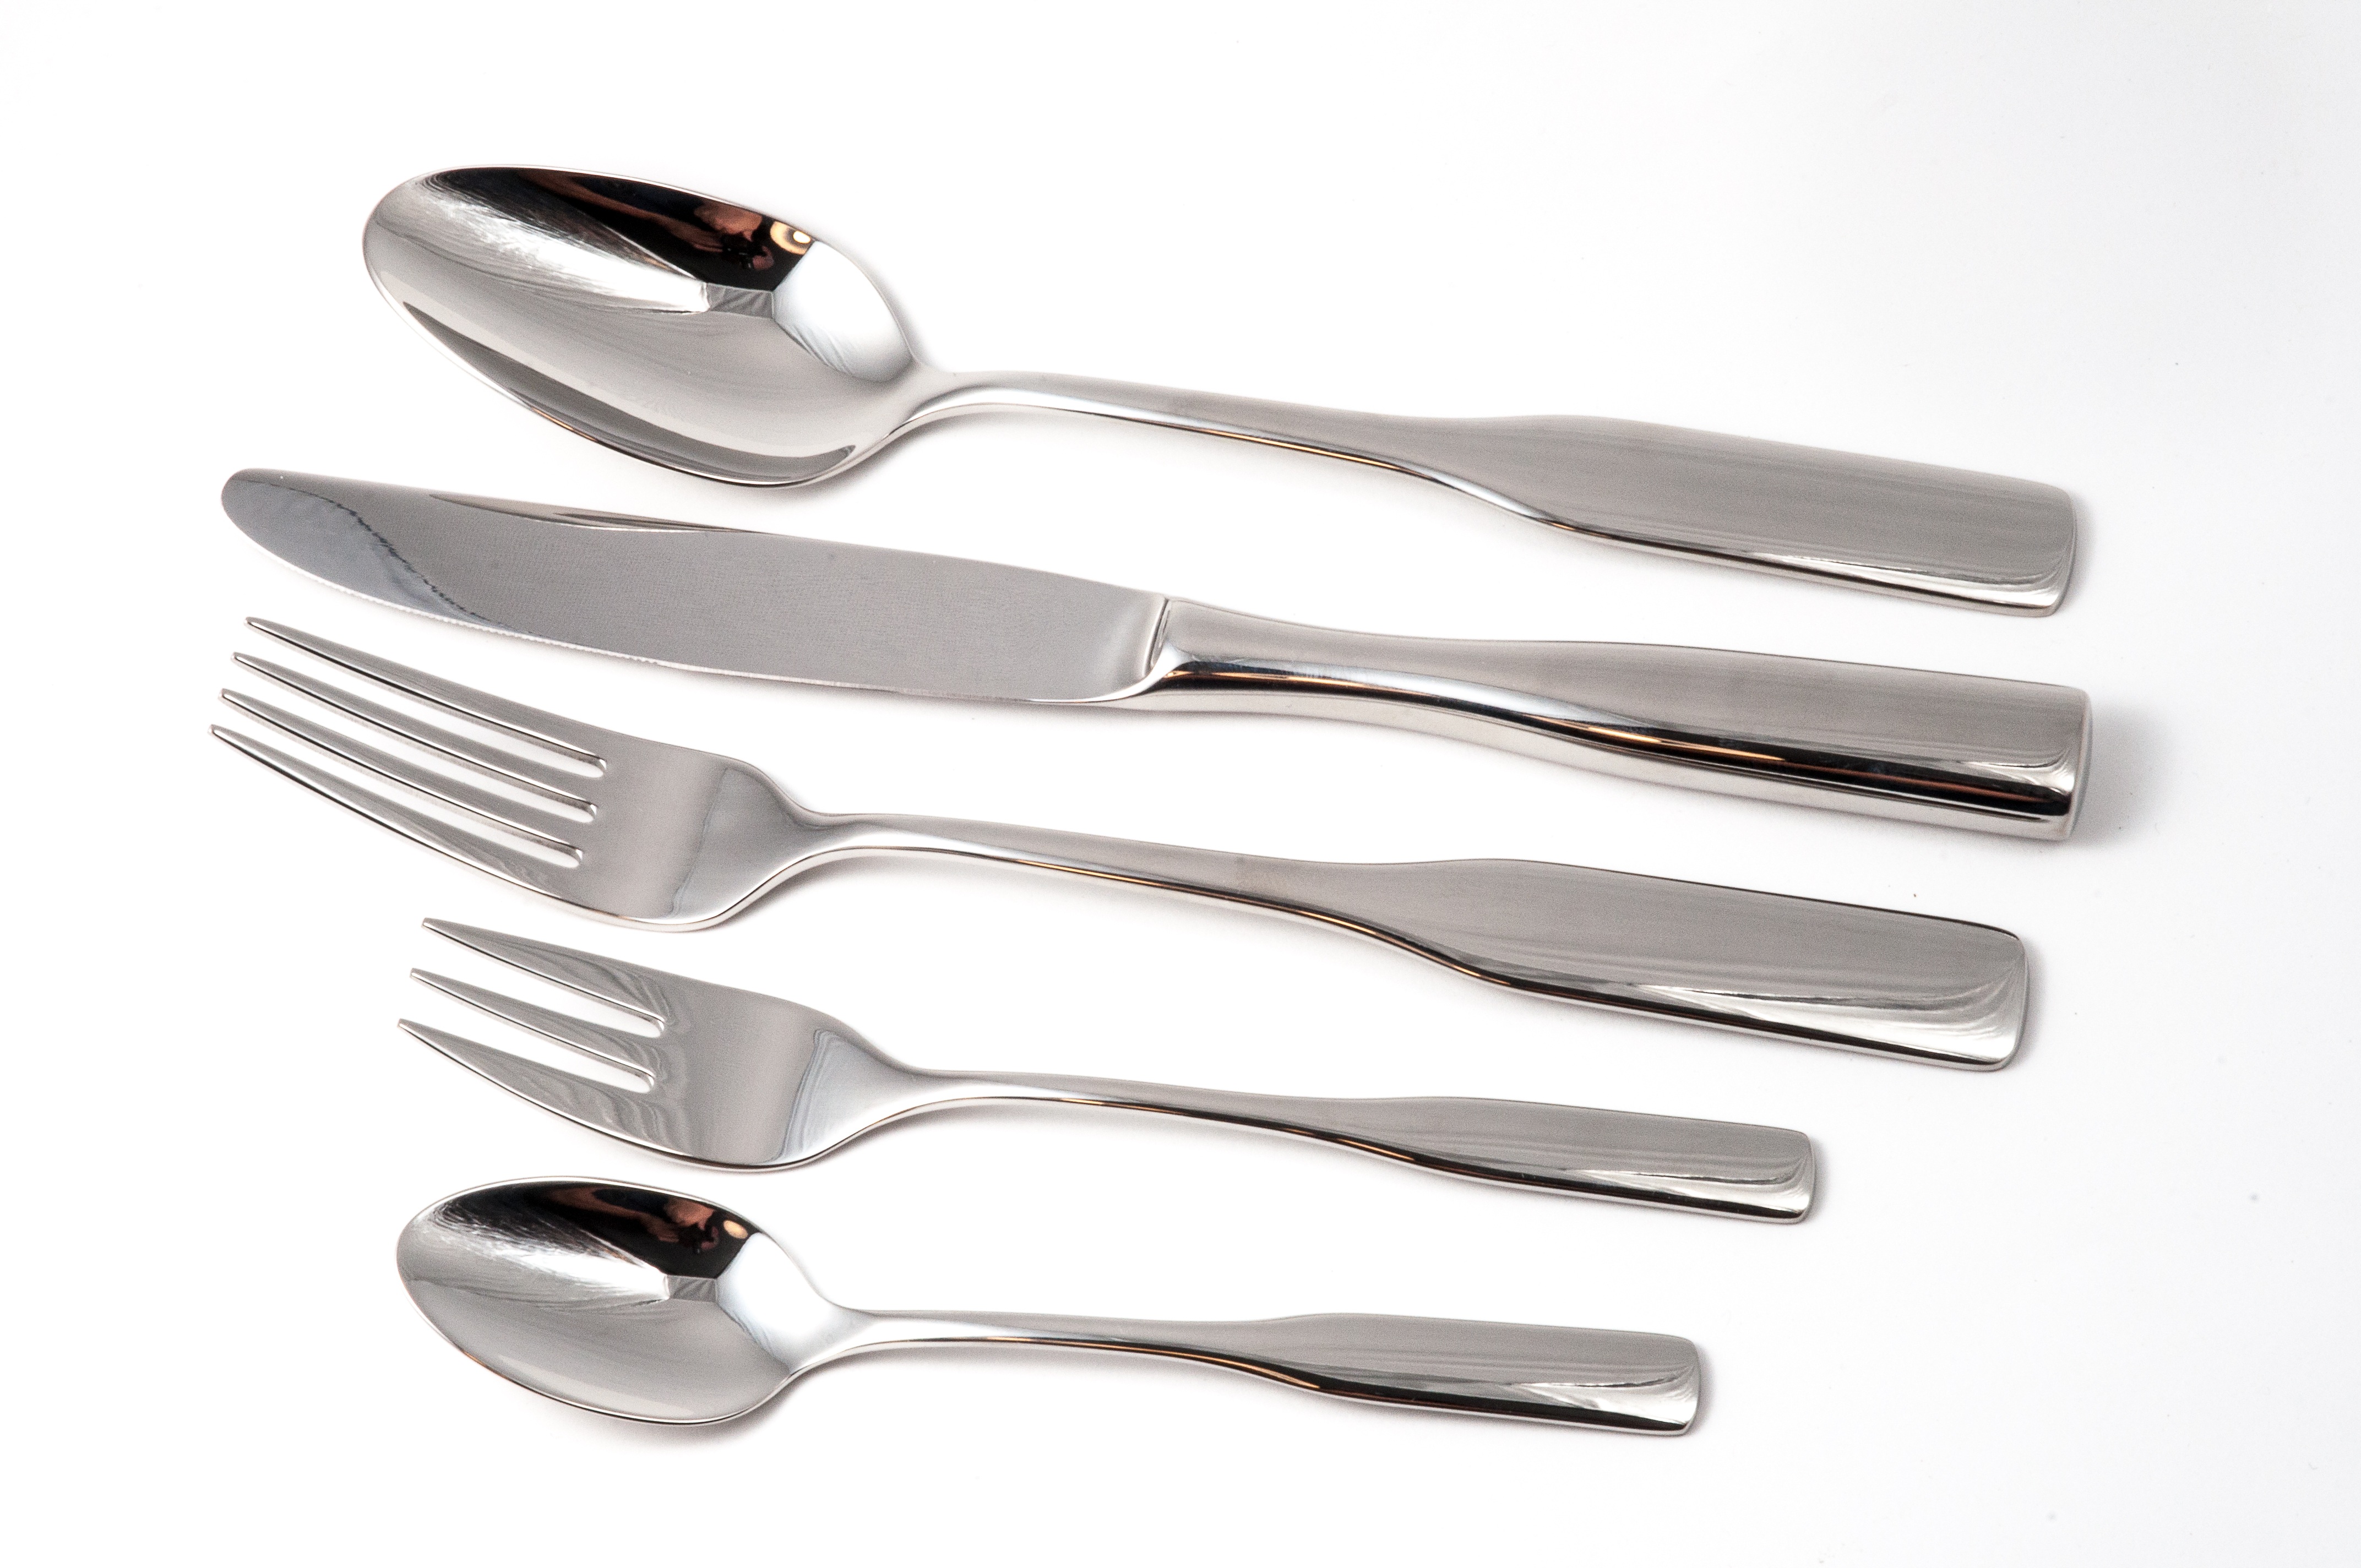
fork, utensil, cutlery, silverware, tool, tableware, spoon, knife, stainless steel, shiny, flatware